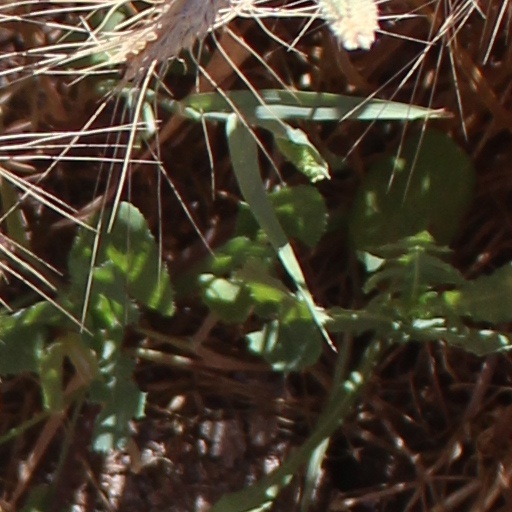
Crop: wheat